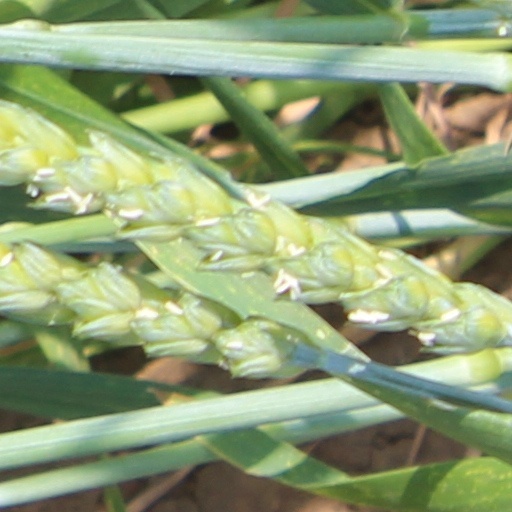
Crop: wheat